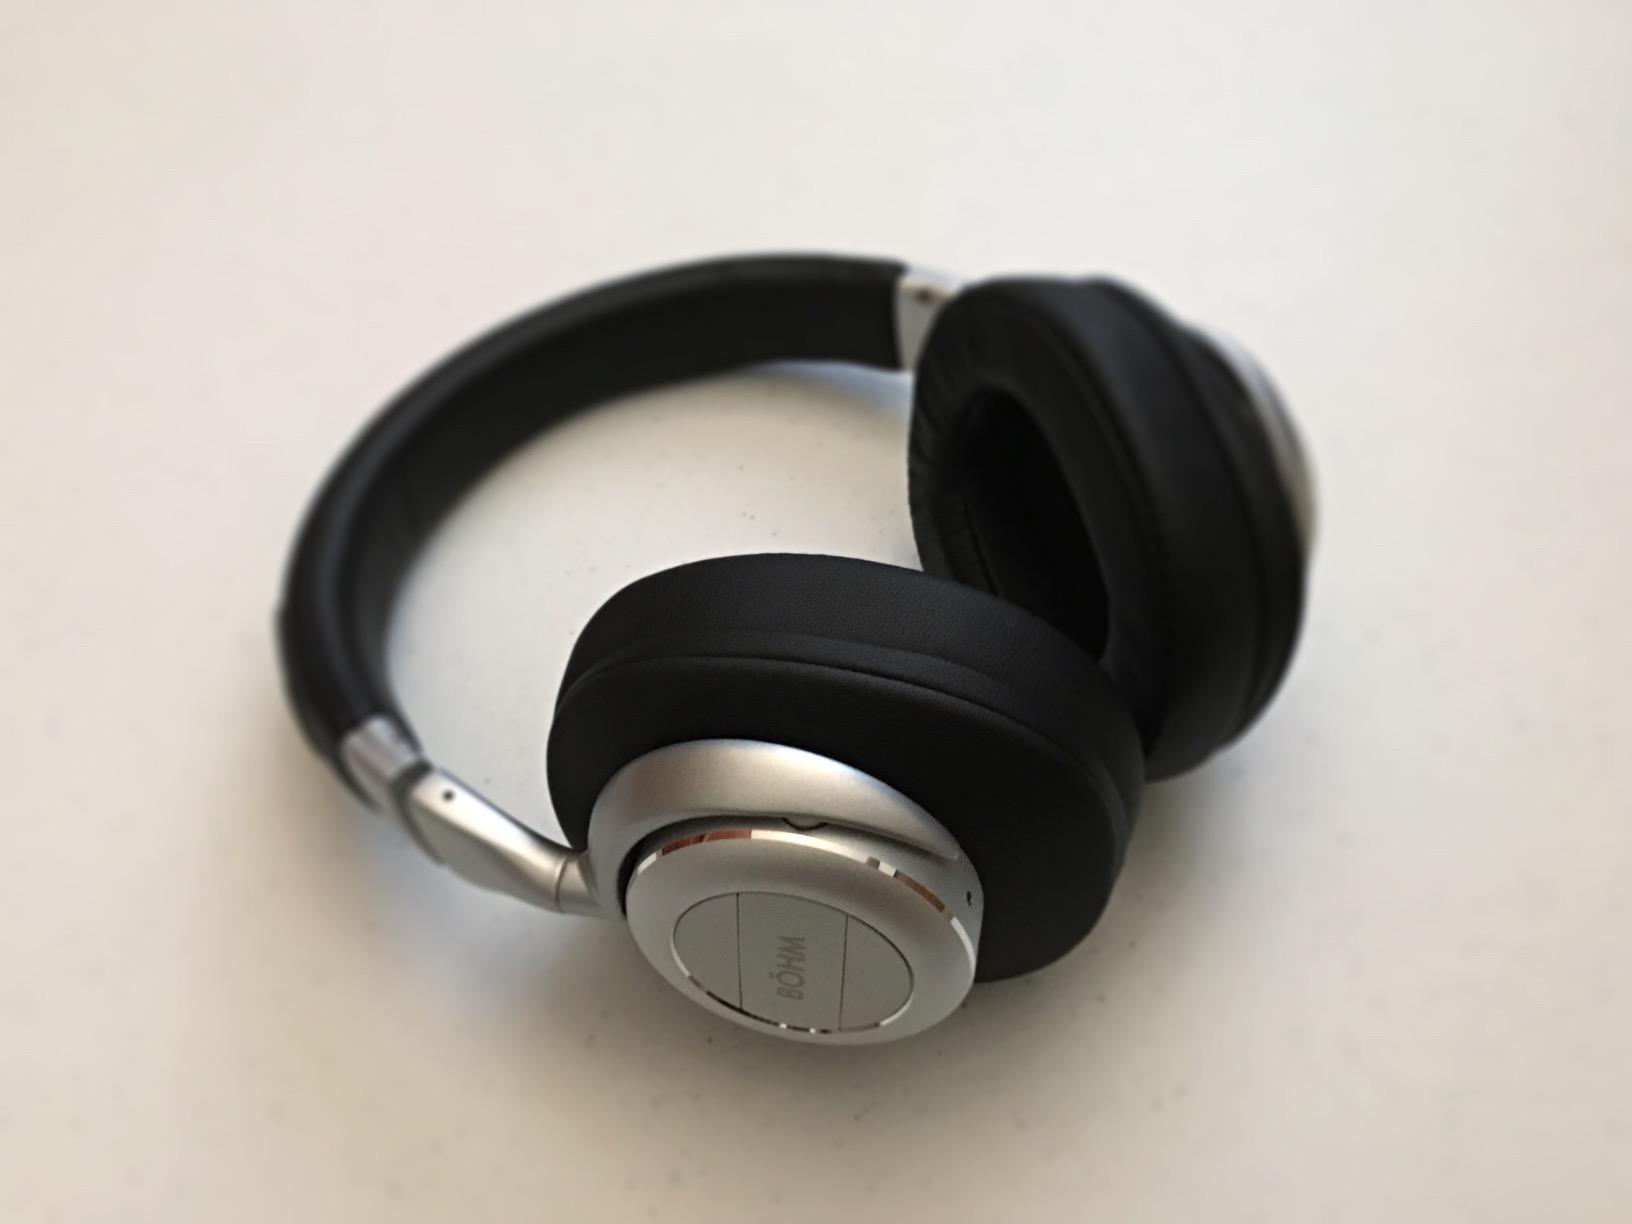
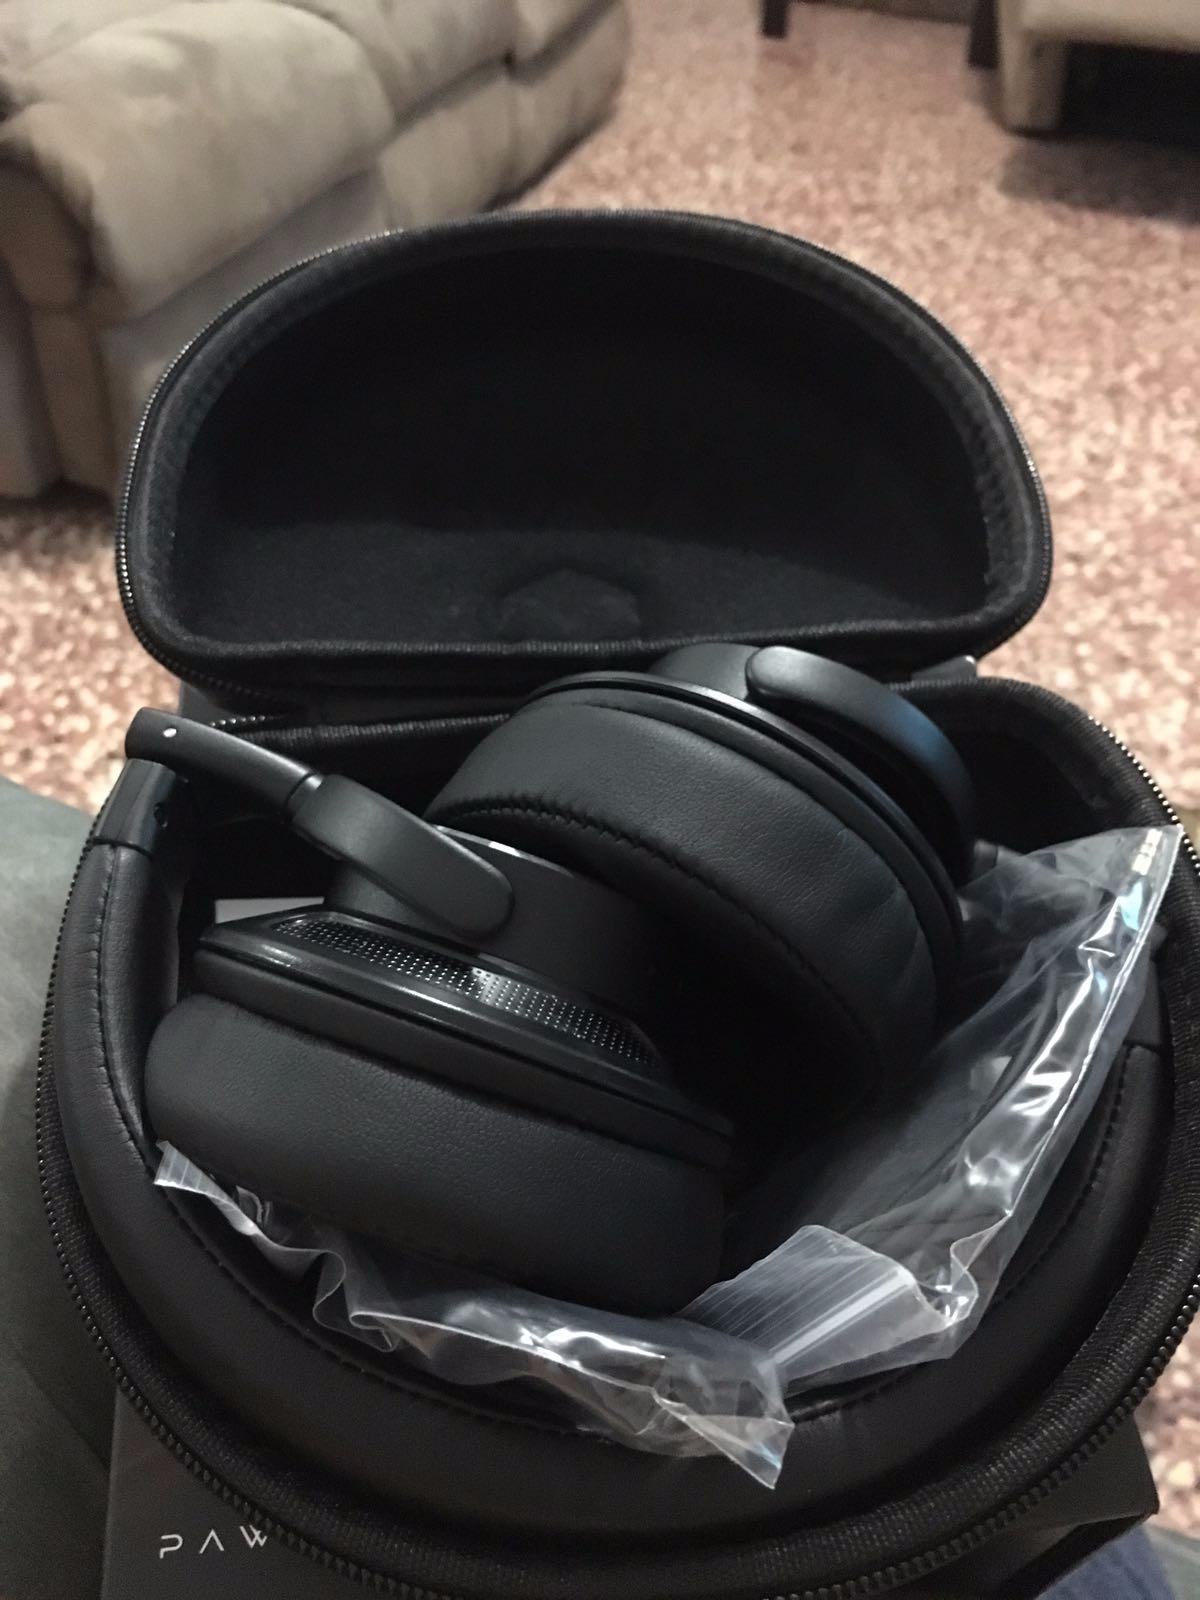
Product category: headphones
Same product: no